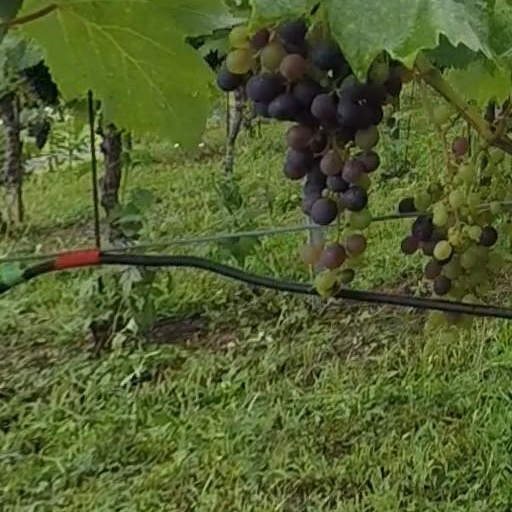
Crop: grape